Question: What is in the background?
Tambaya: Menene a bayan?
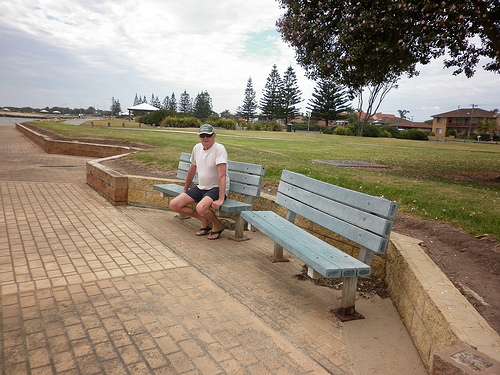
Answer: Houses.
Amsa: Gidaje.